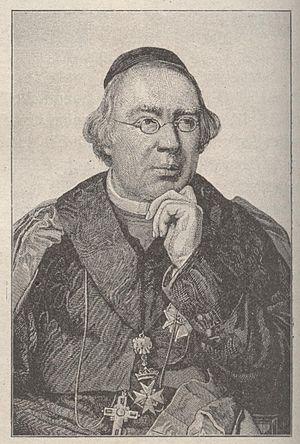
John Henry Newman, né à Londres le 21 février 1801 et mort à Edgbaston le 11 août 1890, est un saint catholique. De son vivant, il fut ecclésiastique, théologien et écrivain britannique. Il se convertit au catholicisme en 1845.